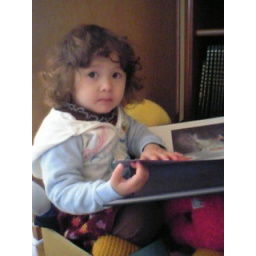
reading in the stuffed animal box